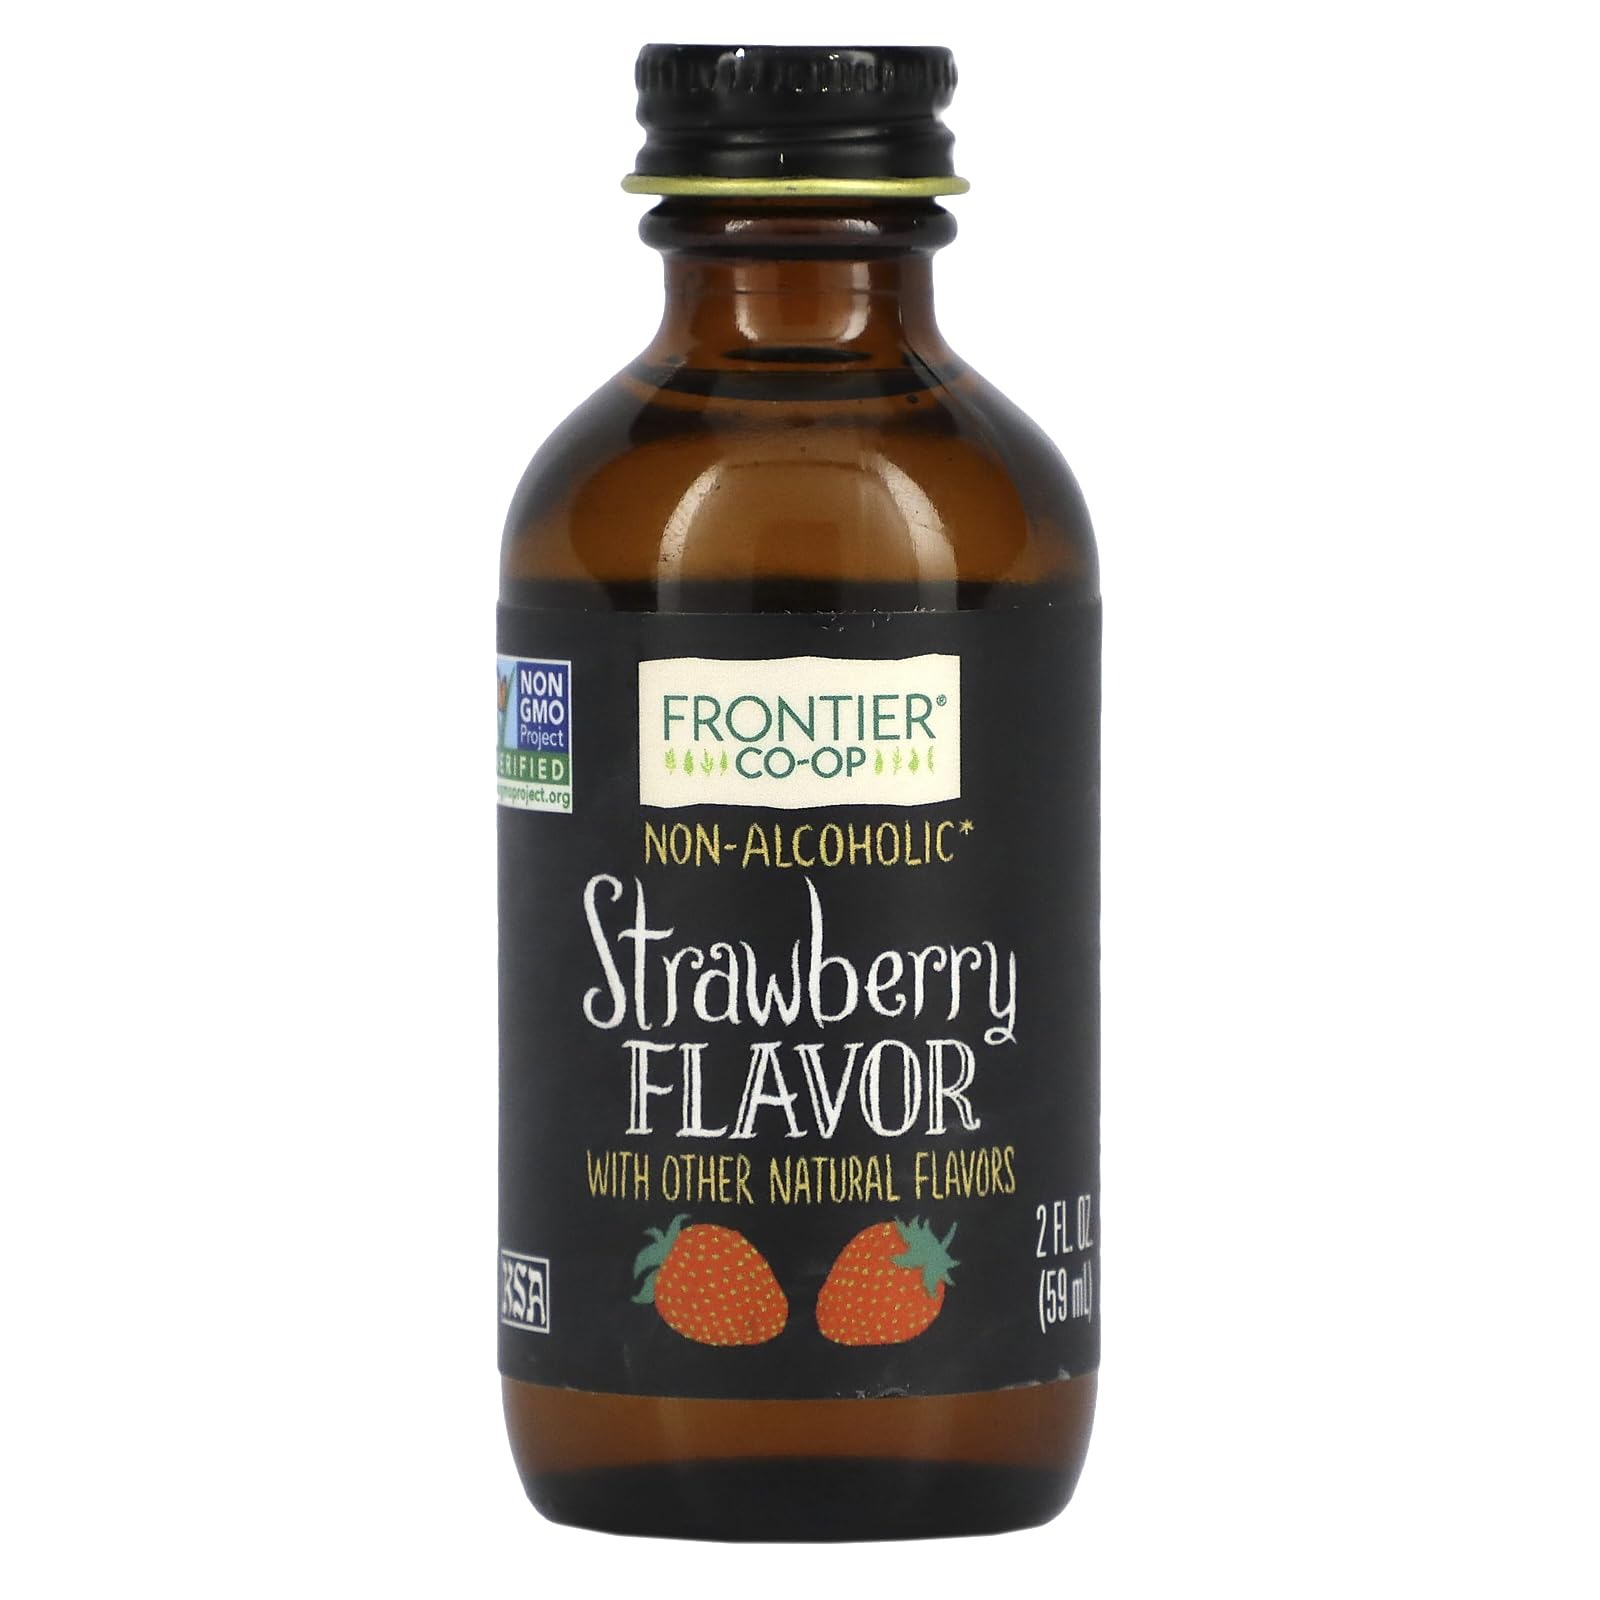
Item Name: Frontier Co-op Strawberry Flavor, 2 Ounce Glass Jar, Alcohol Free, Flavor for Desserts, Smoothies, Tea, and More
Bullet Point 1: 2 Fluid Ounce Bottle
Bullet Point 2: Pure flavoring for adding berry-fresh taste to smoothies, dressings, frostings and cakes
Bullet Point 3: All-Natural, Kosher & 0 grams of Sugar
Bullet Point 4: Non-Alcoholic
Bullet Point 5: Frontier is a member owned co-op, responsible to people and planet
Value: 2.0
Unit: Fl Oz

Price: 6.22